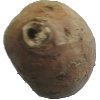
Label: Potato Sweet 1